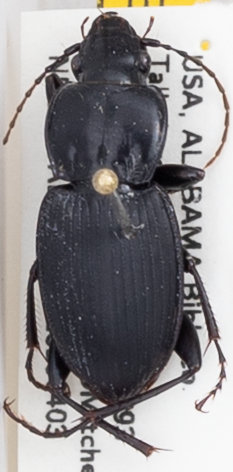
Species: Cyclotrachelus convivus
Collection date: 2019-04-03
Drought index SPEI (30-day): -0.61
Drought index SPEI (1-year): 1.22
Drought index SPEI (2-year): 1.69